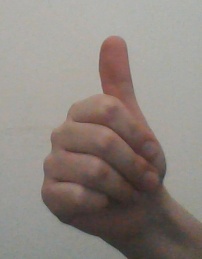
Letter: aleff